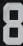
Number: 8